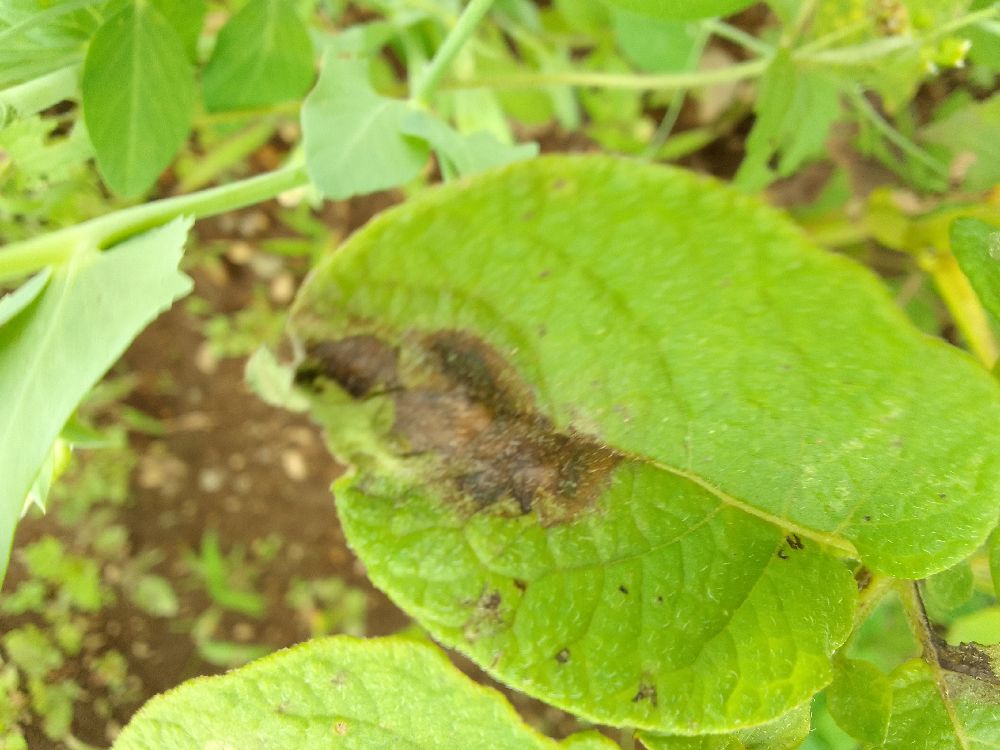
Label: Late blight